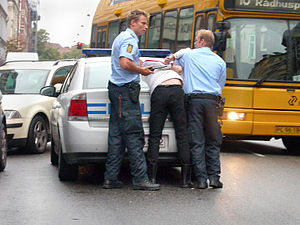
Politiet
Politibetjente anholder en borger
Anholdelse i Istedgade, København
Politiet er en dansk myndighed, som har til formål at sikre opretholdelsen af offentlig orden gennem forebyggelse, efterforskning og forfølgelse af kriminalitet samt konflikthåndtering. Politiets centrale styrelse hedder Rigspolitiet og hører under Justitsministeriet. Politiet er en del af den udøvende magt og dets arbejde reguleres i Politiloven. Politiet beskæftiger i alt 14.000 ansatte og har et årligt budget på 8,6 mia. kr.